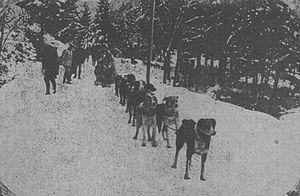
Un attelage des SECA (Sections d'équipages canins d'Alaska) dans les Vosges (France) en liaison avec le Général Nollet.
René Haas, est un militaire français. Pendant la Première Guerre mondiale, il participe à la mise sur pied les Sections d'équipages canins d'Alaska sur le front des Vosges.
Le front de l'Ouest est le théâtre principal de la Première Guerre mondiale. Après le déclenchement de la guerre en 1914, l'armée allemande ouvre le front par l'invasion du Luxembourg et de la Belgique, puis en gagnant le contrôle militaire d'importantes régions industrielles de France. L'avancée allemande est ensuite arrêtée avec la bataille de la Marne. Après l'infructueuse course à la mer, les deux camps creusent une ligne fortifiée de tranchées, qui s'étend de la mer du Nord à la frontière entre la France et la Suisse. Dès lors, cette ligne reste essentiellement inchangée pendant une majeure partie du conflit mondial.
Louis Moufflet, né en 1869, est un militaire français. Pendant la Première Guerre mondiale, il met sur pied les Sections d'équipages canins d'Alaska sur le front des Vosges.